Eric Decker

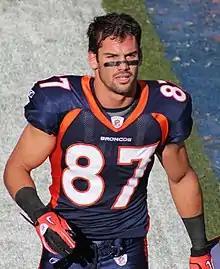
Decker in 2010

Decker was selected by the Denver Broncos in the third round with the 87th overall pick in the 2010 NFL draft. He signed a four-year contract through 2013 worth $2,522,000. Due to foot surgery, Decker sat out during Broncos rookie mini-camp and OTA's. Broncos head coach Josh McDaniels said he hoped he'd be ready by the season's opener, "At this point we're going to err on the side of being real careful and not put them in a situation where (it's) the last day of minicamp on June 13th and all of a sudden we have a foot injury," said McDaniels. "Hopefully, everybody will be ready by August."